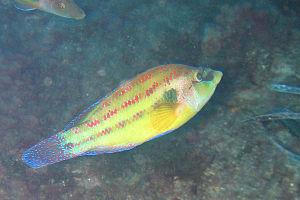
Crénilabre paon à Port-Cros (Var - France)